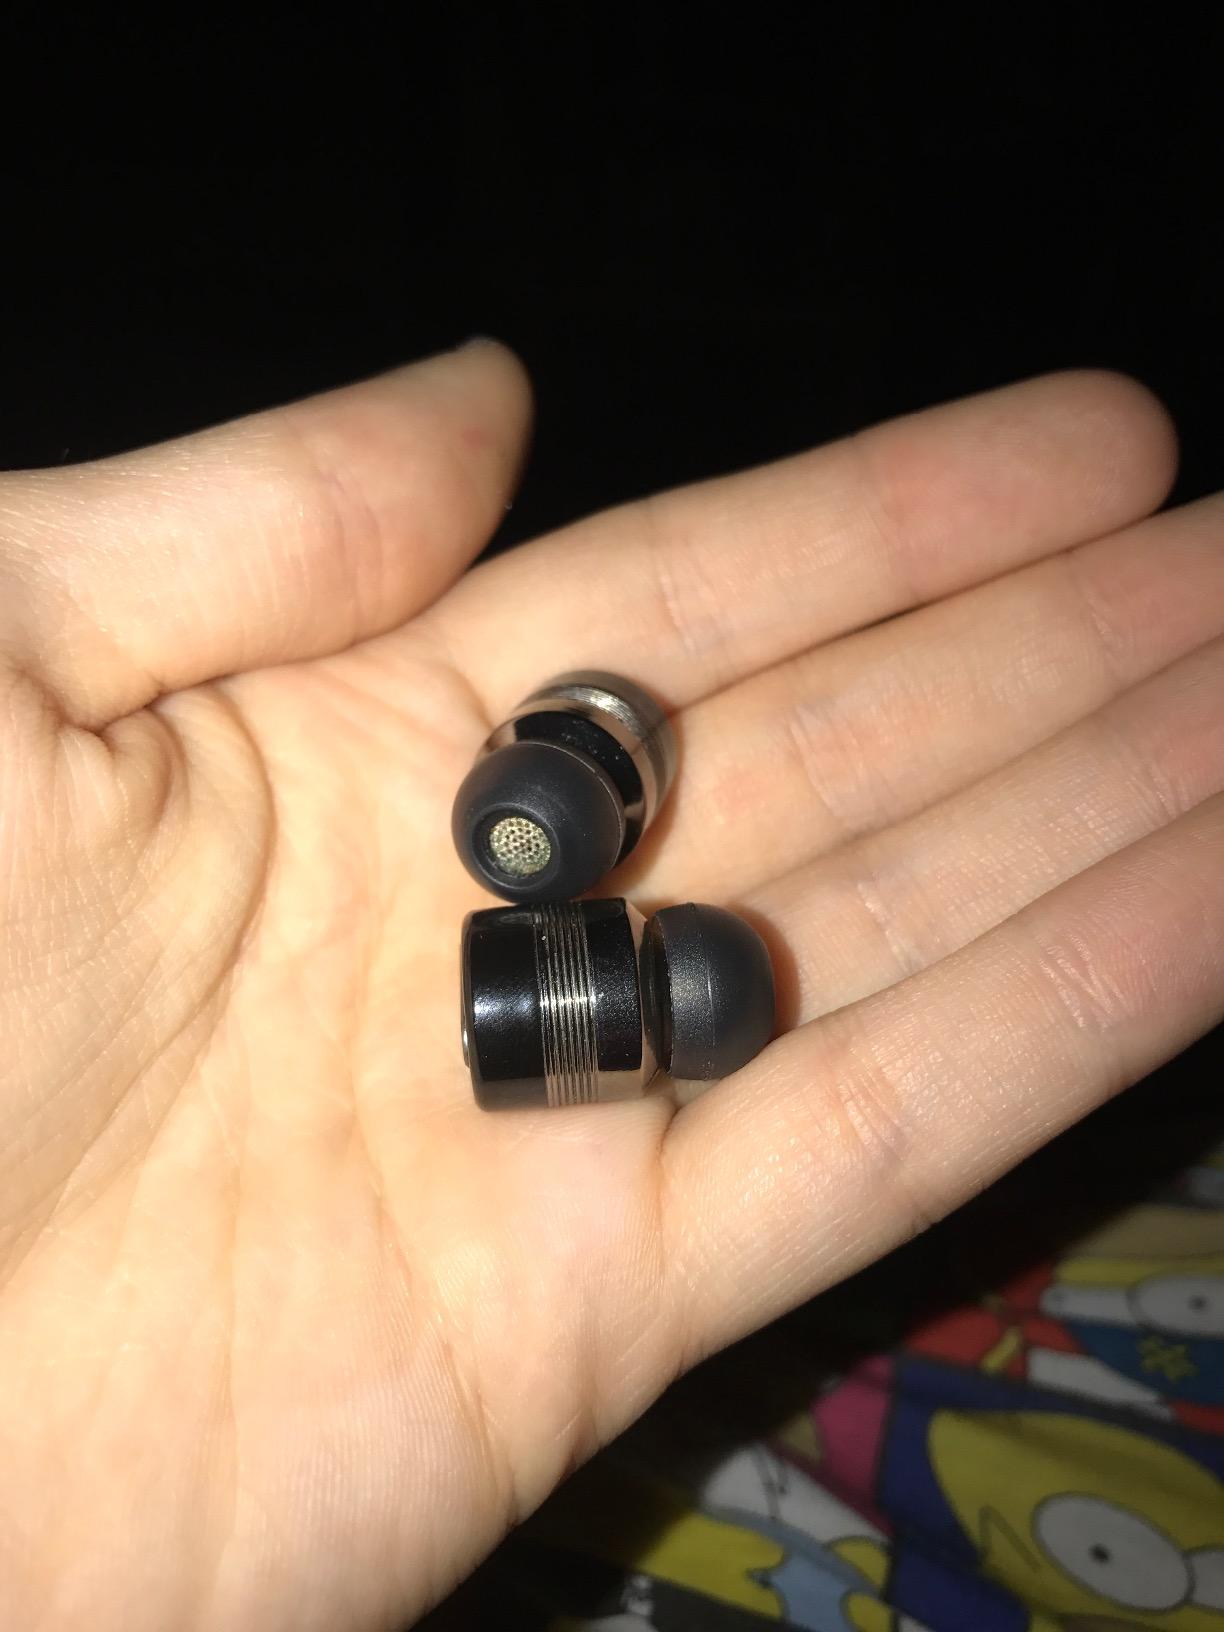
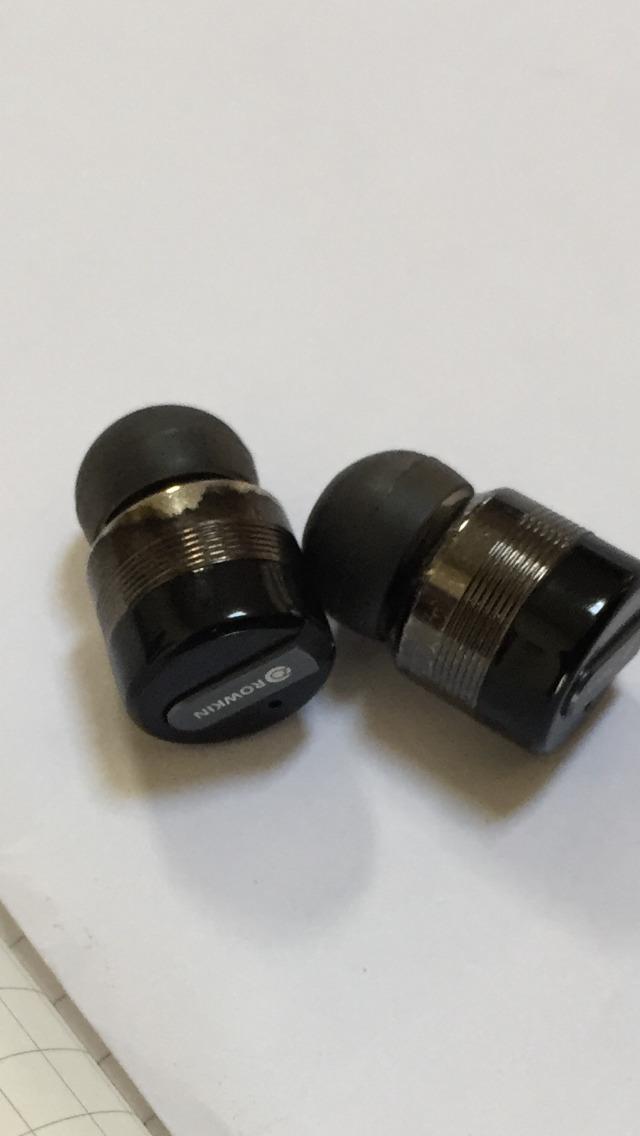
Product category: headphones
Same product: yes